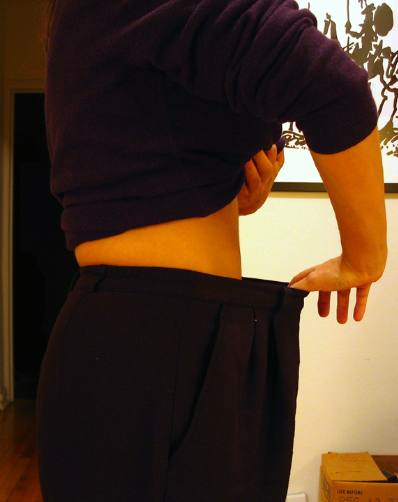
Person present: Yes